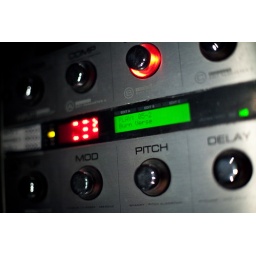
Weston's time machine guitar effect unit in the studio